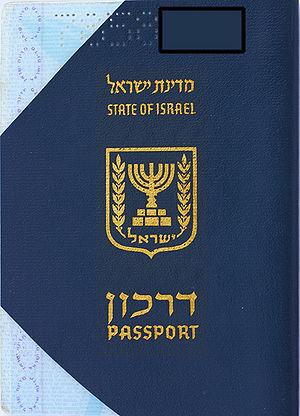
La couverture d'un passeport israélien actuel. עברית: דרכון ישראלי, רגיל. הפינות הגזורות בכריכה הקדמית מצביעות על כך שהדרכון מבוטל.